Building at 399 West Fullerton Parkway

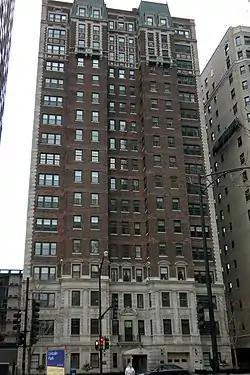

The Building at 399 West Fullerton Parkway is a historic apartment building at 399 West Fullerton Parkway in the Lincoln Park neighborhood of Chicago, Illinois. Built in 1926, the seventeen-story building was developed and marketed as luxury cooperative apartments for Chicago's affluent residents. Cooperative apartments, in which residents were part owners of the building and controlled its management and who could buy units, became popular with Chicago's upper class in the 1920s due in part to successful marketing by developers. The apartments at 399 West Fullerton offered an attractive location with lakeside views and modern amenities, including parking space and chauffeur service for the increasingly popular automobile. Architects McNally and Quinn designed the French Renaissance Revival building; their design includes a brick exterior with classically ornamented stone on the first three stories, decorative balustrades and window surrounds on the upper floors, and two small, steep hip roofs atop the projected sections of the facade.